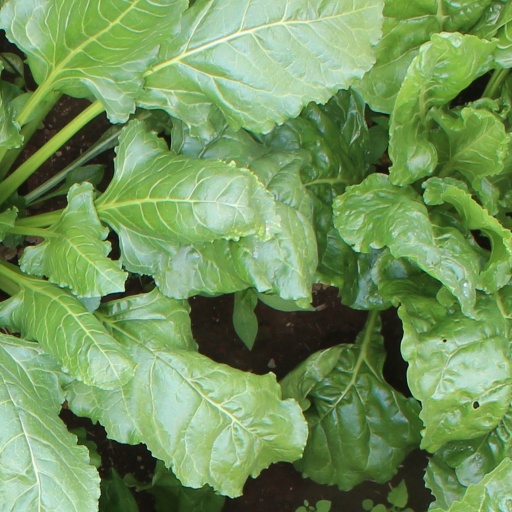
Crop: sugar beet